Lavon Rydleŭski

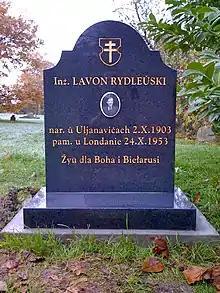
The tombstone on Rydleŭski's grave in the Hampstead cemetery in London

Rydleŭski died on 24 October 1953 and is buried in the Hampstead cemetery in London.